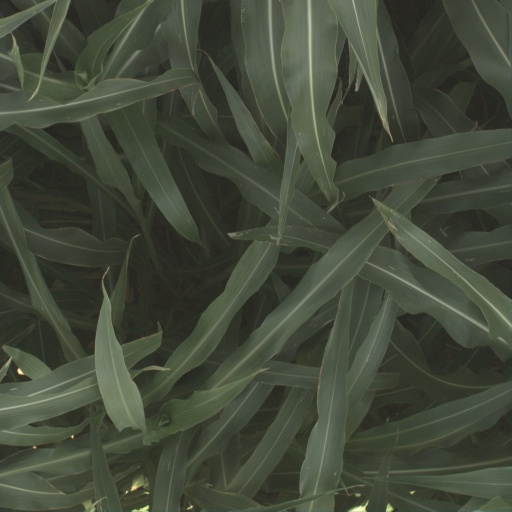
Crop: sorghum